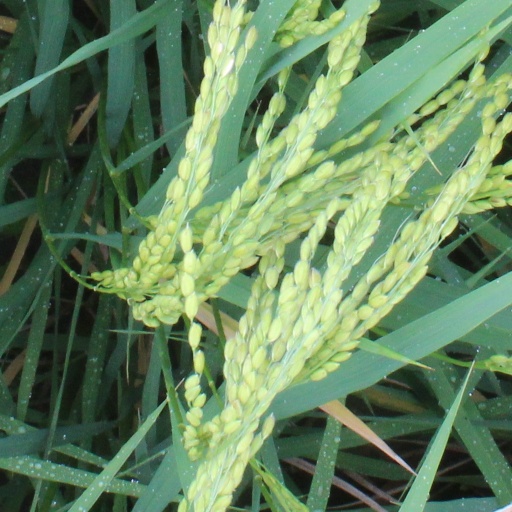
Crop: rice